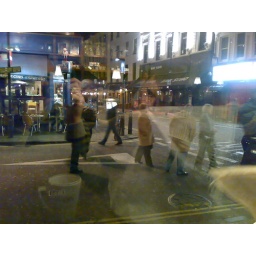
Image in the mirror of a Caffe nero window in Old Compton st, Soho.Chai Tea.